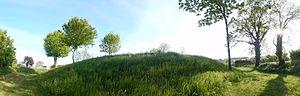
Ce qu'il reste de la motte féodale de La Croix-Comtesse (Charente-Maritime, France). Photo prise en mode panoramique.
La Croix-Comtesse est une commune du Sud-Ouest de la France, située dans le département de la Charente-Maritime.